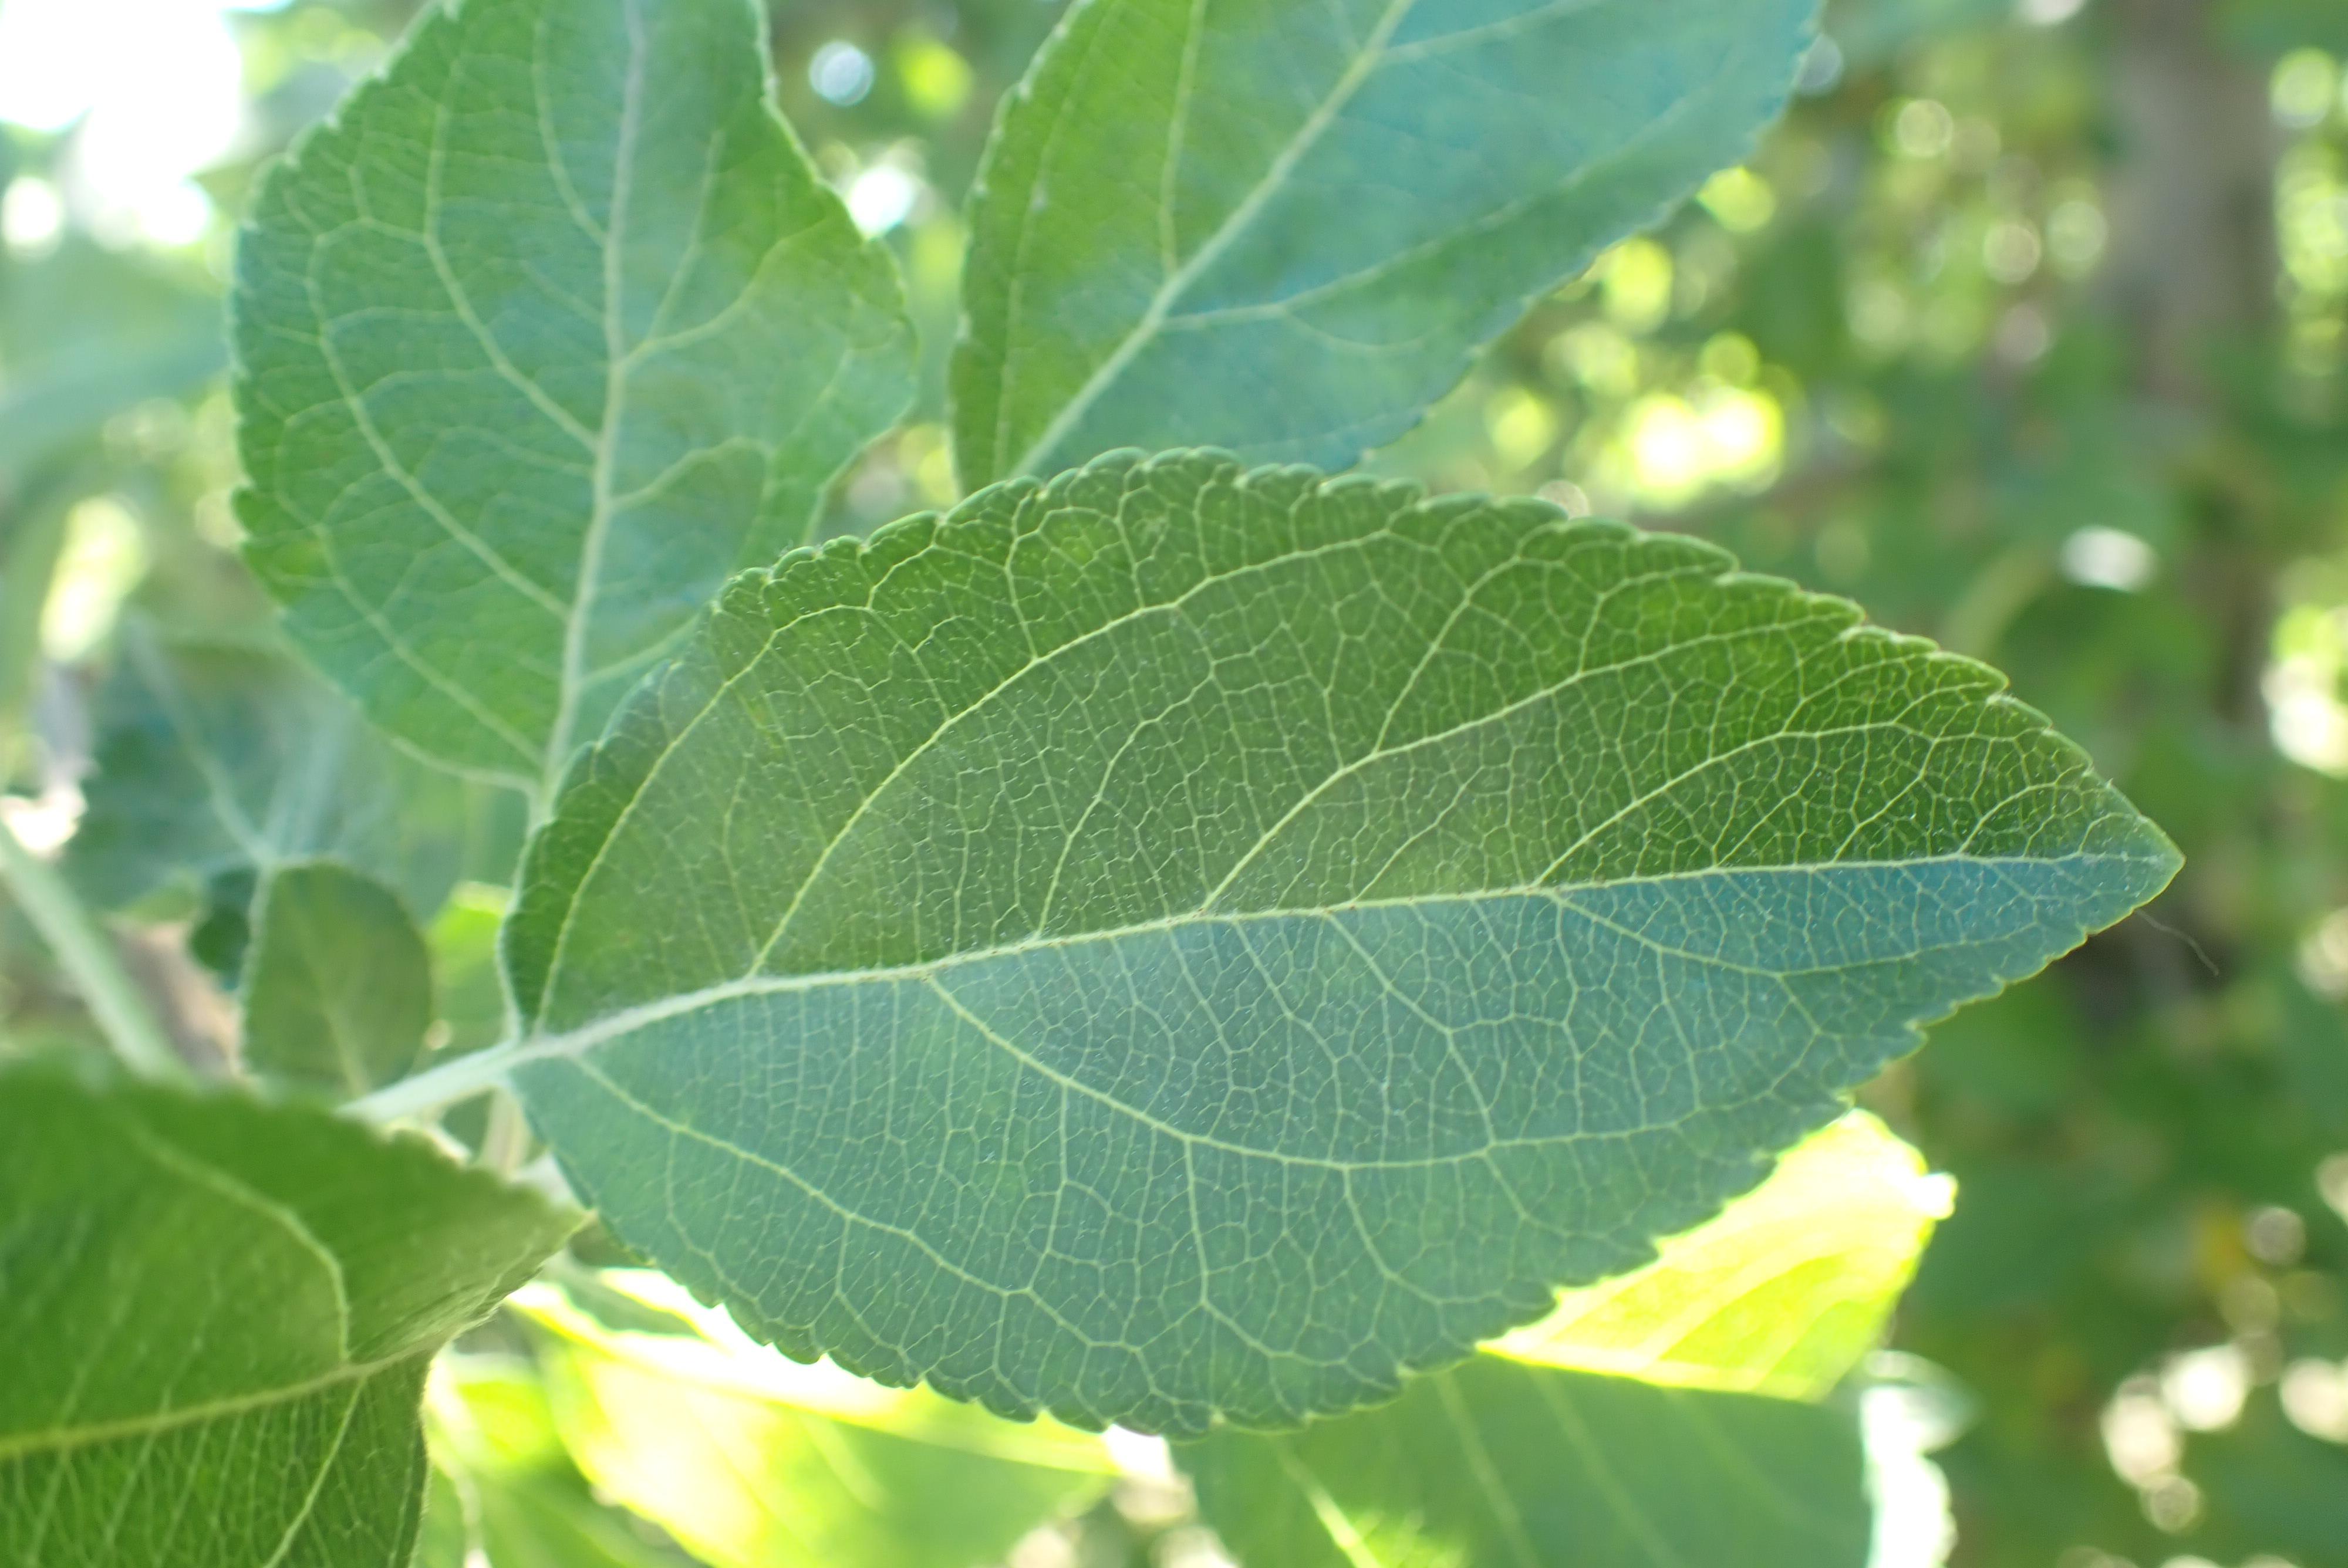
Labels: healthy